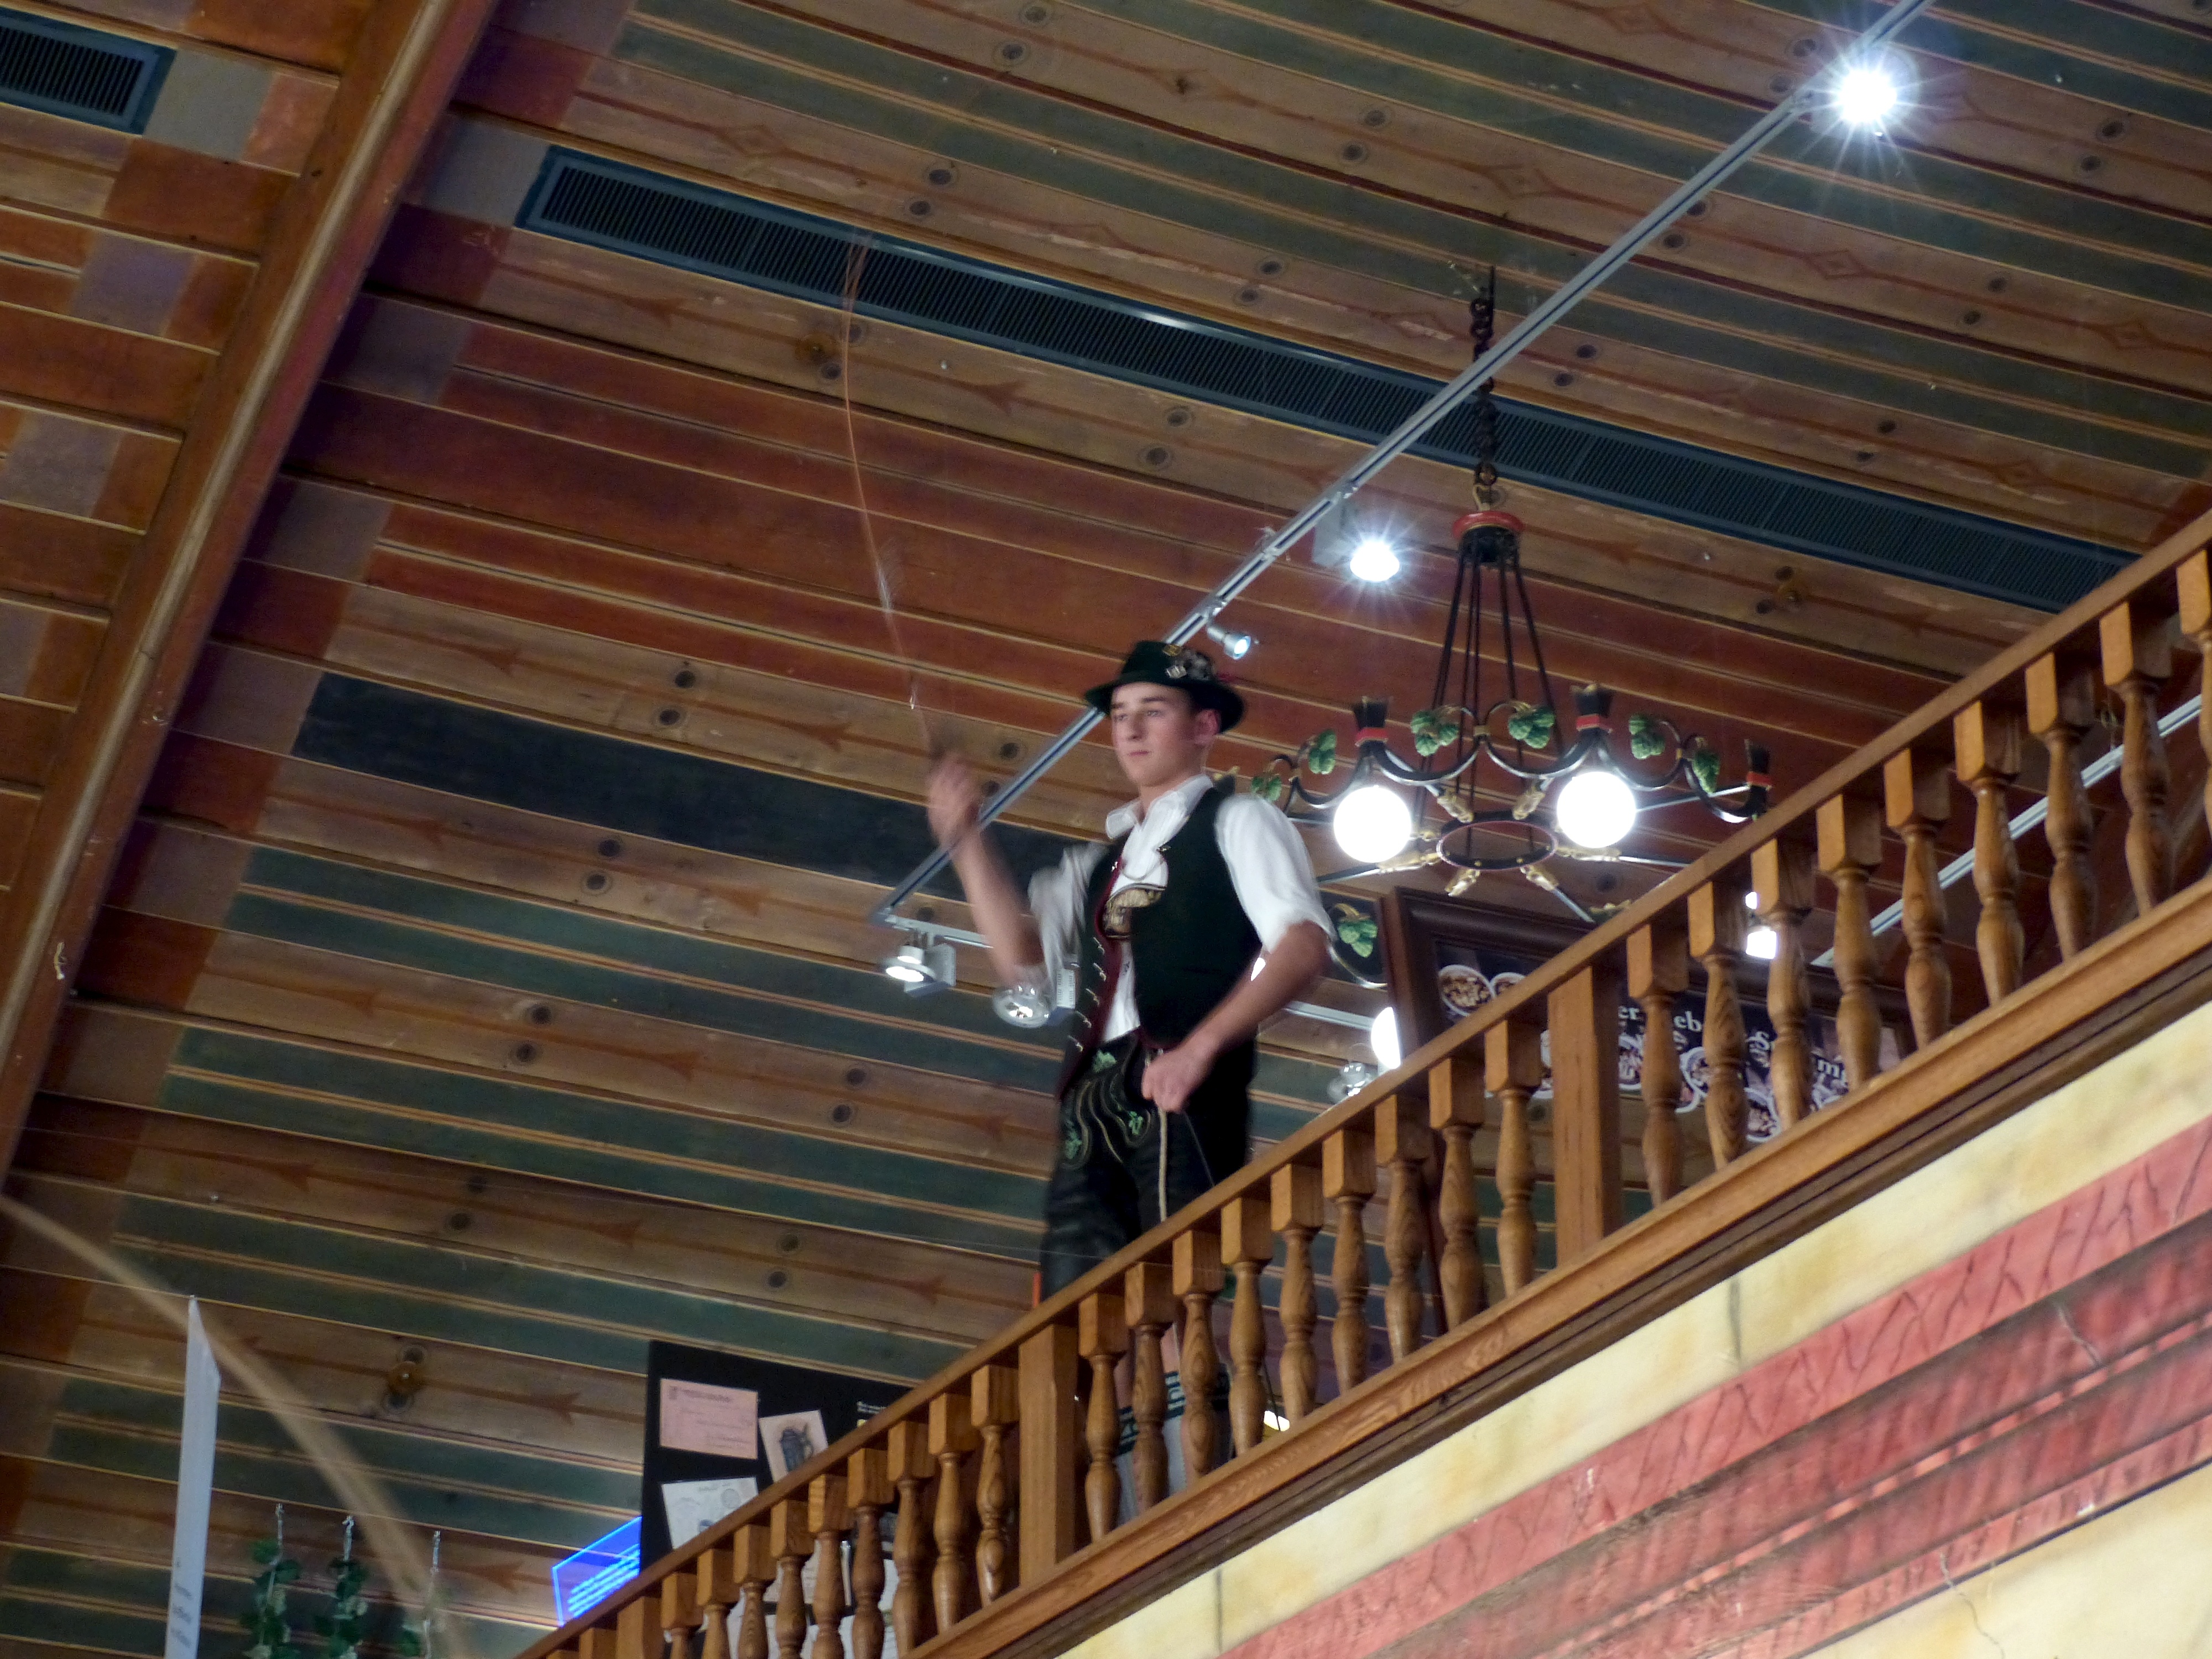
roof, travel, europe, hall, beer, stairs, performance, germany, bavaria, munich, oktoberfest, hofbrauhaus, whip